Carmes Seminary

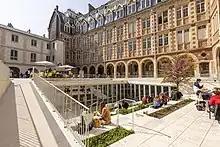
The Carmes Seminary

The Carmes Seminary ("séminaire des Carmes") is a Catholic seminary within the Institut Catholique de Paris, in Paris, France. It was founded in 1919 and now houses more than fifty seminarians from several French dioceses.